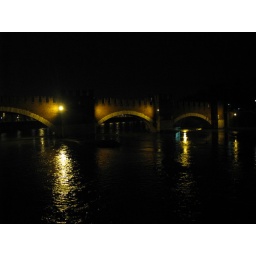
night-time view of the castle bridge over the River Adige